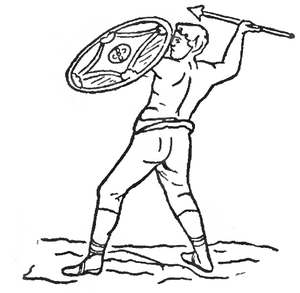
L'armée des origines de la Ville à la fin de la République romaine permet à Rome d'imposer sa suprématie sur les villes et les peuples voisins du Latium aux Vᵉ et IVᵉ siècles av. J.-C., puis de se lancer dans la conquête de l'Italie aux IVᵉ et IIIᵉ siècles av. J.-C. et enfin de la Méditerranée du IIIᵉ au Iᵉʳ siècle av. J.-C. avant de jouer un rôle dans les guerres civiles républicaines.